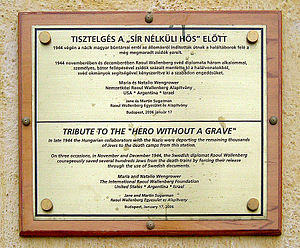
Raoul Wallenberg / Hædring / Galleri
Raoul Gustav Wallenberg var en svensk diplomat, som under 2. verdenskrig gjorde en stor humanitær indsats i Ungarns hovedstad Budapest for at redde jøder fra holocaust. Mellem juli og december 1944 udstedte han beskyttelsespas og husede jøder, hvorved han reddede titusindvis af jødiske liv.